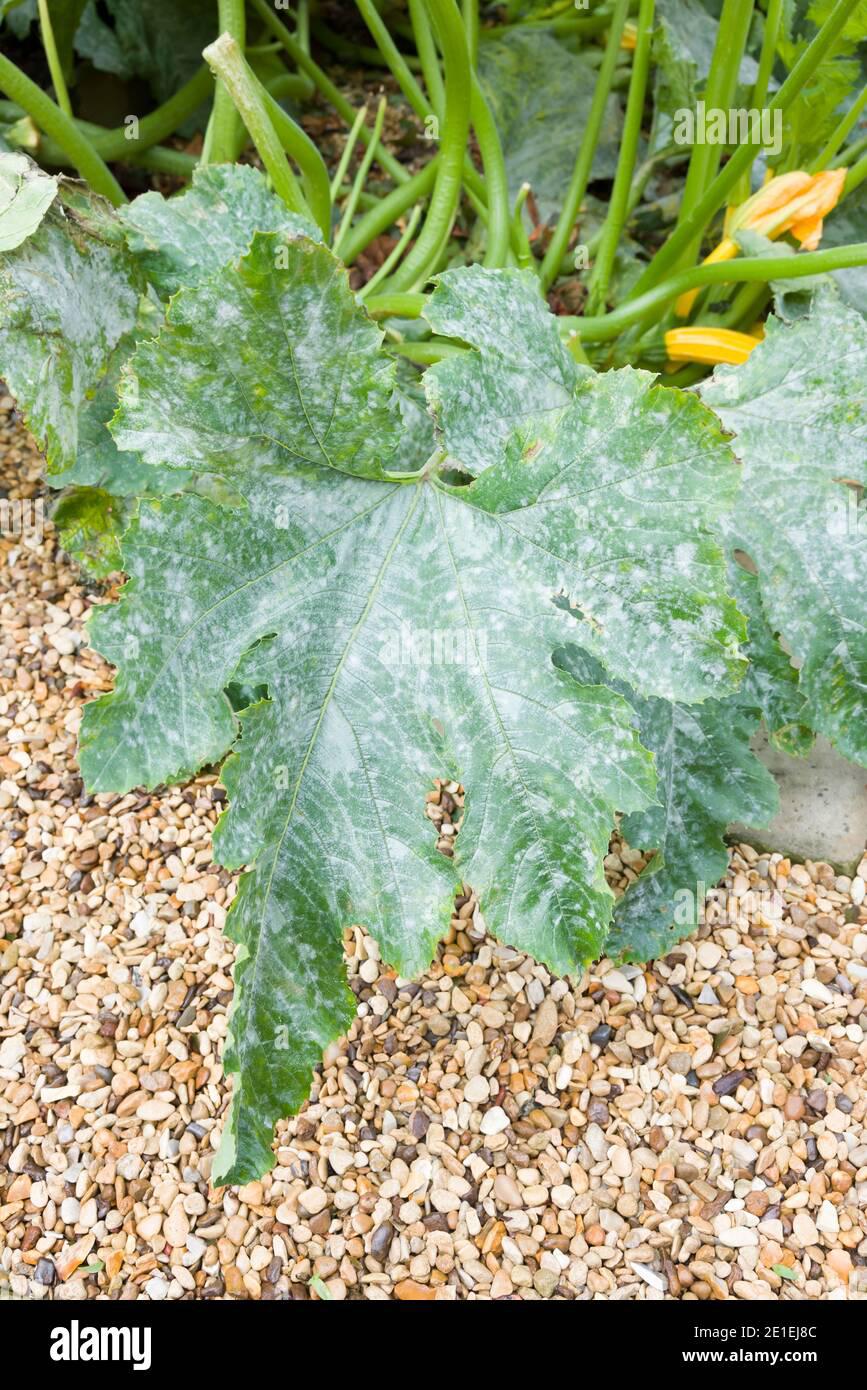
Plant: Zucchini
Disease: zucchini powdery mildew